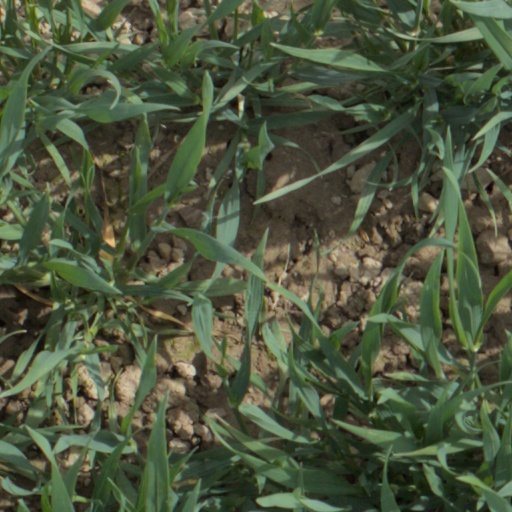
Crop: wheat